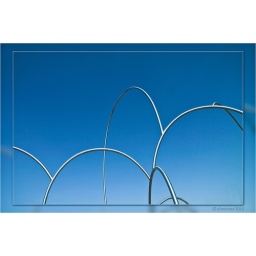
Gezien vanuit de bus in Barcelona. &amp;quot;Waves&amp;quot;, door Andreu Alfaro. Op 80 in Explore.